James Thornhill

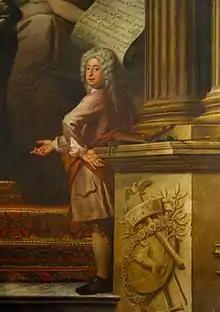
Self portrait, detail of a painting in the Painted Hall of the Greenwich Hospital, Greenwich, London

Sir James Thornhill (25 July 1675 or 1676 – 4 May 1734) was an English painter of historical subjects working in the Italian baroque tradition. He was responsible for some large-scale schemes of murals, including the "Painted Hall" at the Royal Hospital, Greenwich, the paintings on the inside of the dome of St Paul's Cathedral, and works at Chatsworth House and Wimpole Hall.